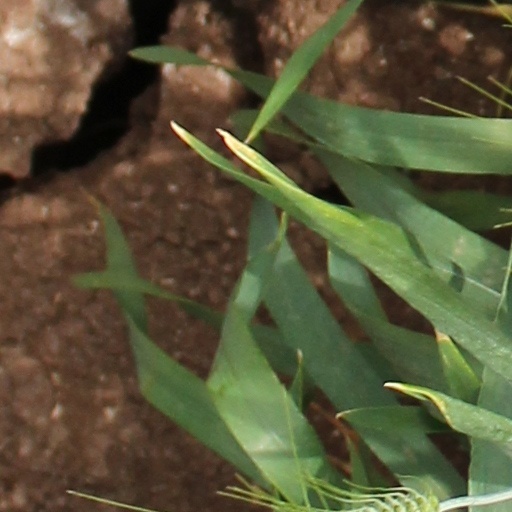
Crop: wheat